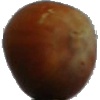
Label: nut_forest